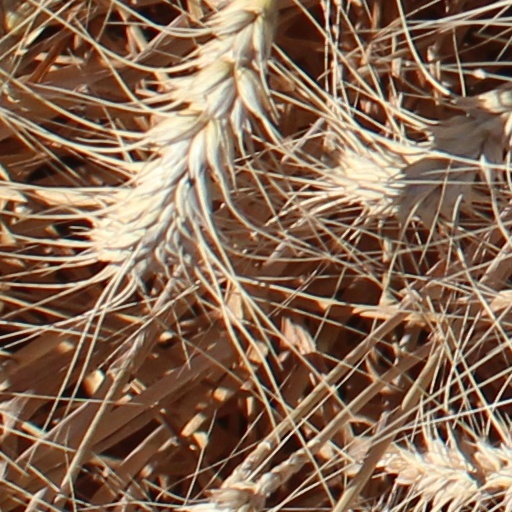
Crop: wheat